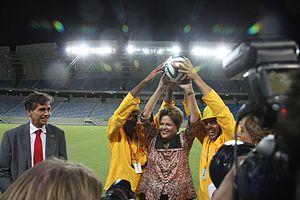
L'Arena das Dunas est un stade construit spécialement pour la coupe du monde de football de 2014, situé dans la ville de Natal dans le Rio Grande do Norte au Brésil.